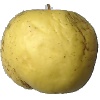
Label: Apple Golden 1